History of medicine

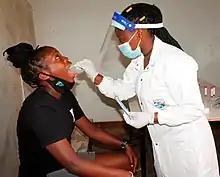
COVID-19 swab testing in Rwanda (2021)

In the American Civil War (1861–65), as was typical of the 19th century, more soldiers died of disease than in battle, and even larger numbers were temporarily incapacitated by wounds, disease and accidents. Conditions were poor in the Confederacy, where doctors and medical supplies were in short supply. The war had a dramatic long-term impact on medicine in the U.S., from surgical technique to hospitals to nursing and to research facilities. Weapon development—particularly the appearance of Springfield Model 1861, mass-produced and much more accurate than muskets—led to generals underestimating the risks of long range rifle fire; risks exemplified in the death of John Sedgwick and the disastrous Pickett's Charge. The rifles could shatter bone forcing amputation and longer ranges meant casualties were sometimes not quickly found. Evacuation of the wounded from Second Battle of Bull Run took a week. As in earlier wars, untreated casualties sometimes survived unexpectedly due to maggots debriding the wound—an observation which led to the surgical use of maggots—still a useful method in the absence of effective antibiotics.